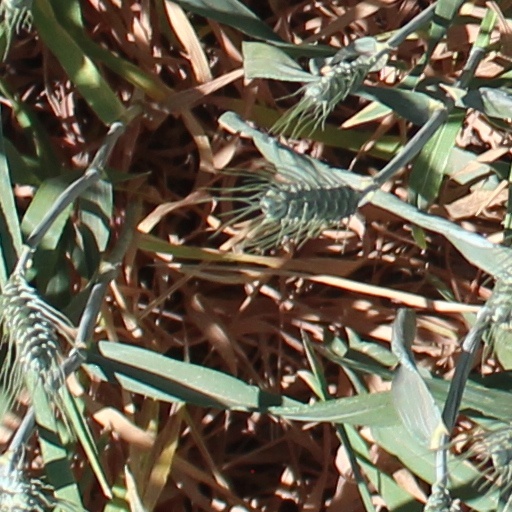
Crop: wheat